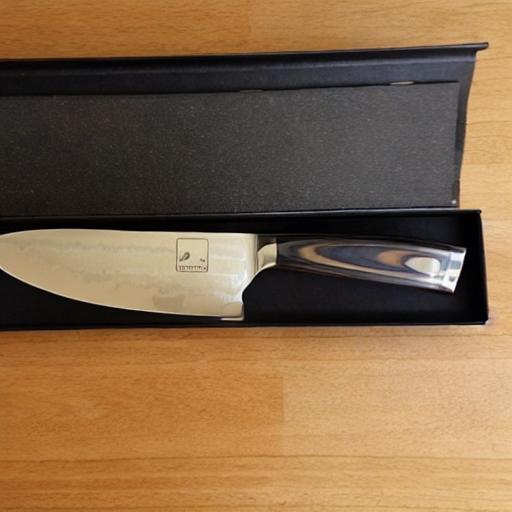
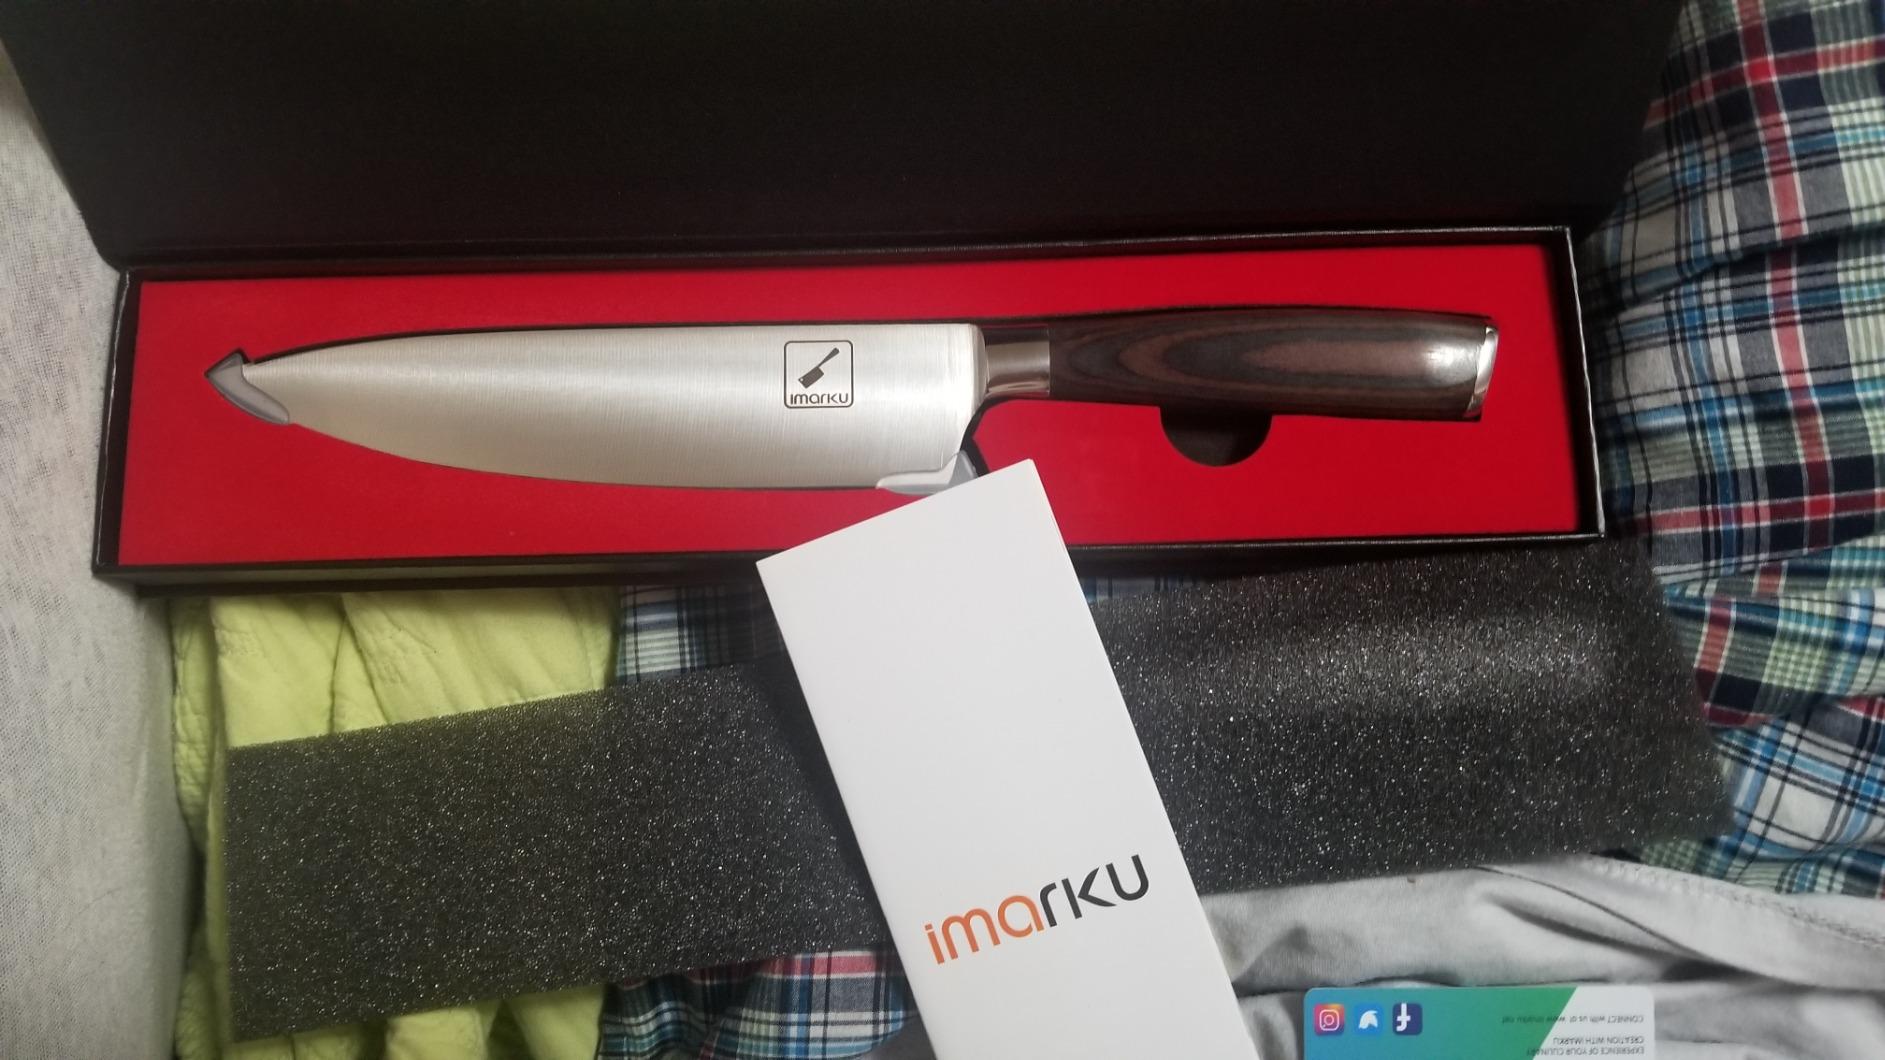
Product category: items_knife
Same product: no